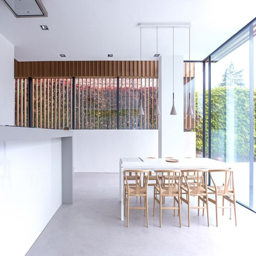
the finish inside is white and wood , matching the exterior , and creating a feeling of being airy and bright